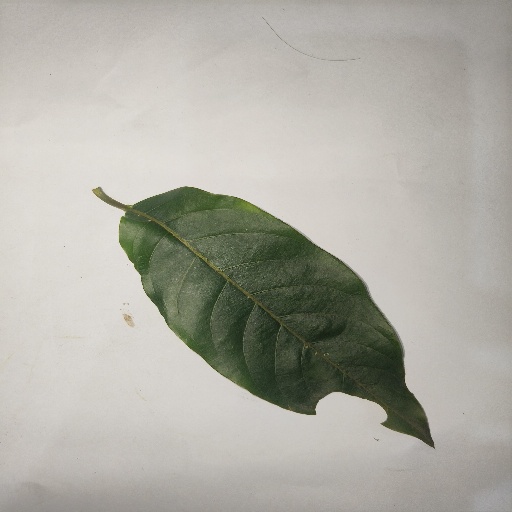
Species: HariTaki
Leaf condition: Shot Hole